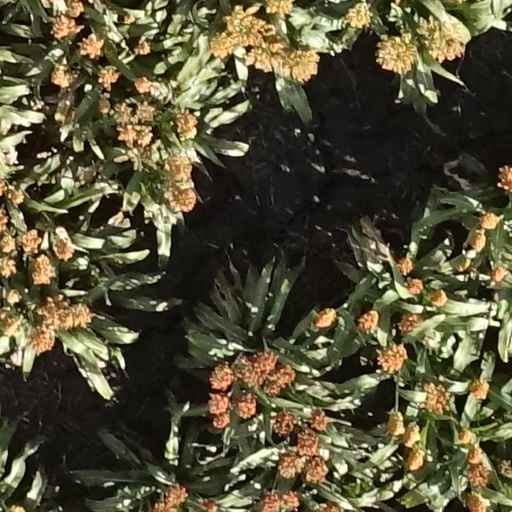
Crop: sorghum